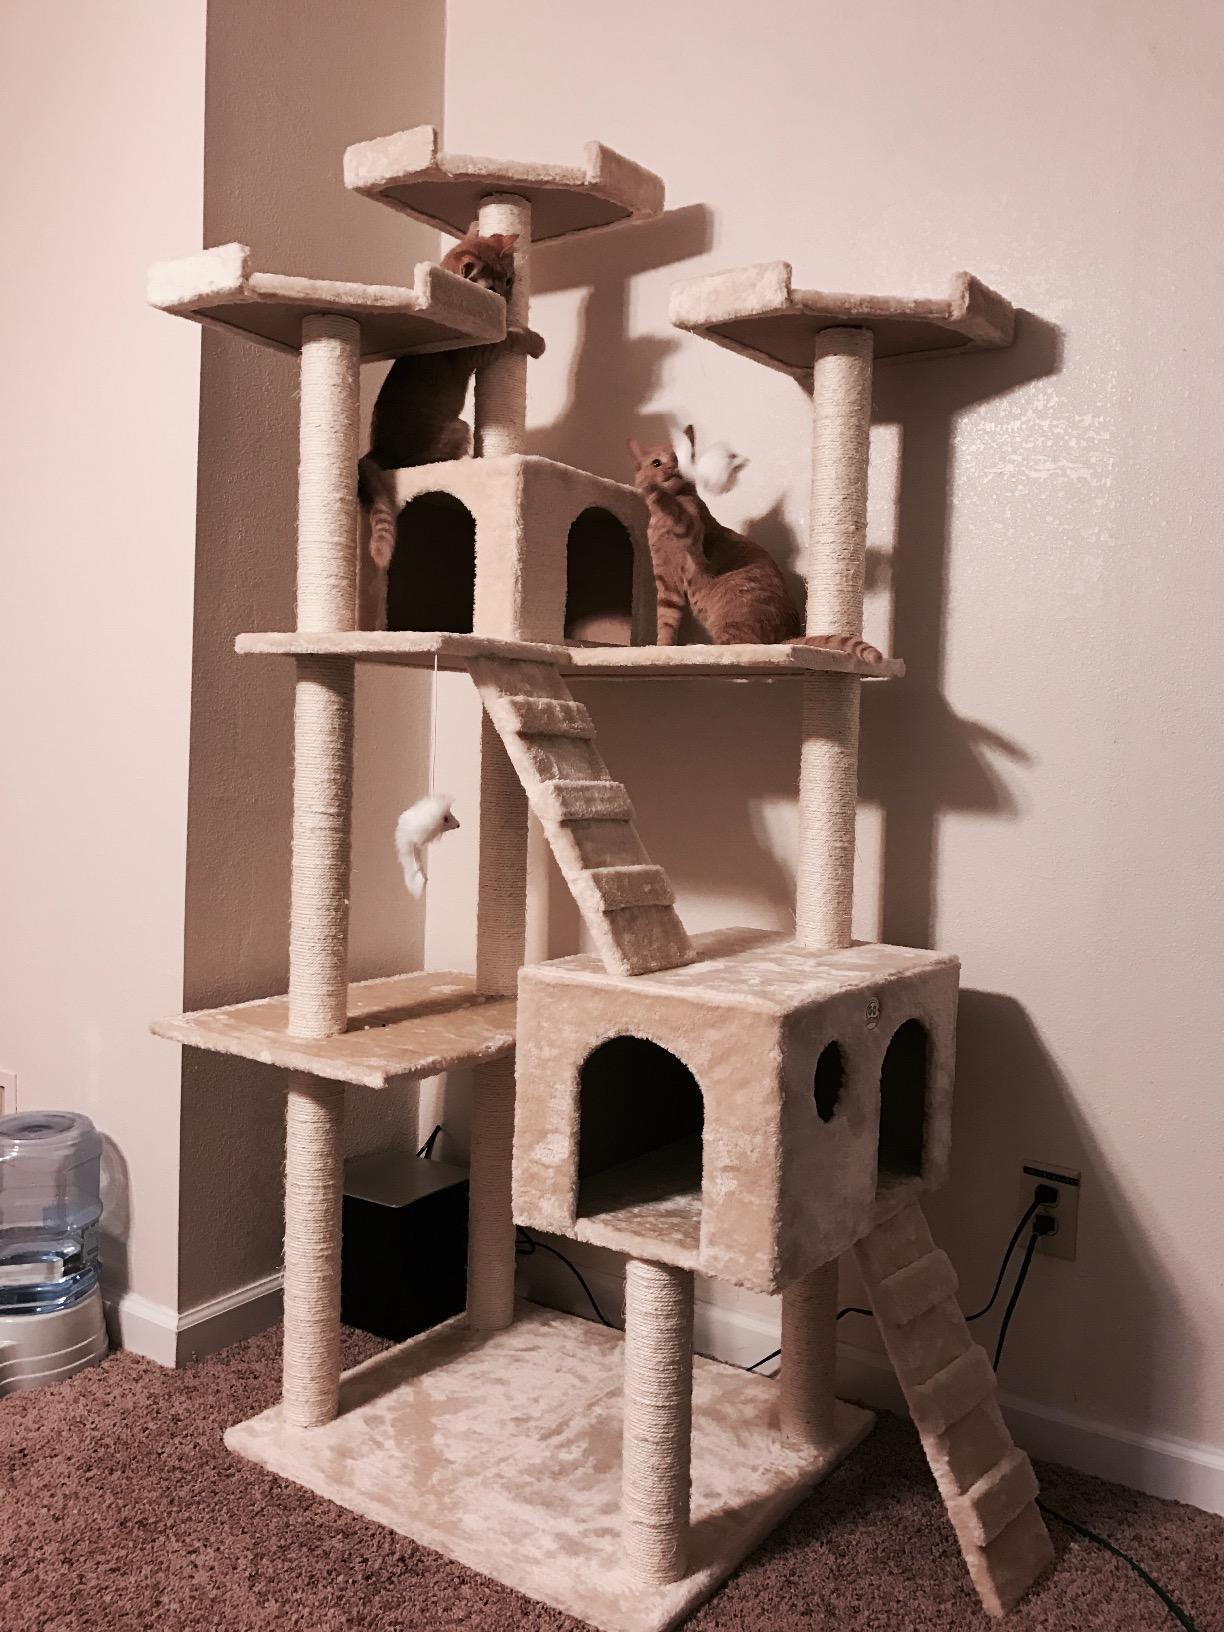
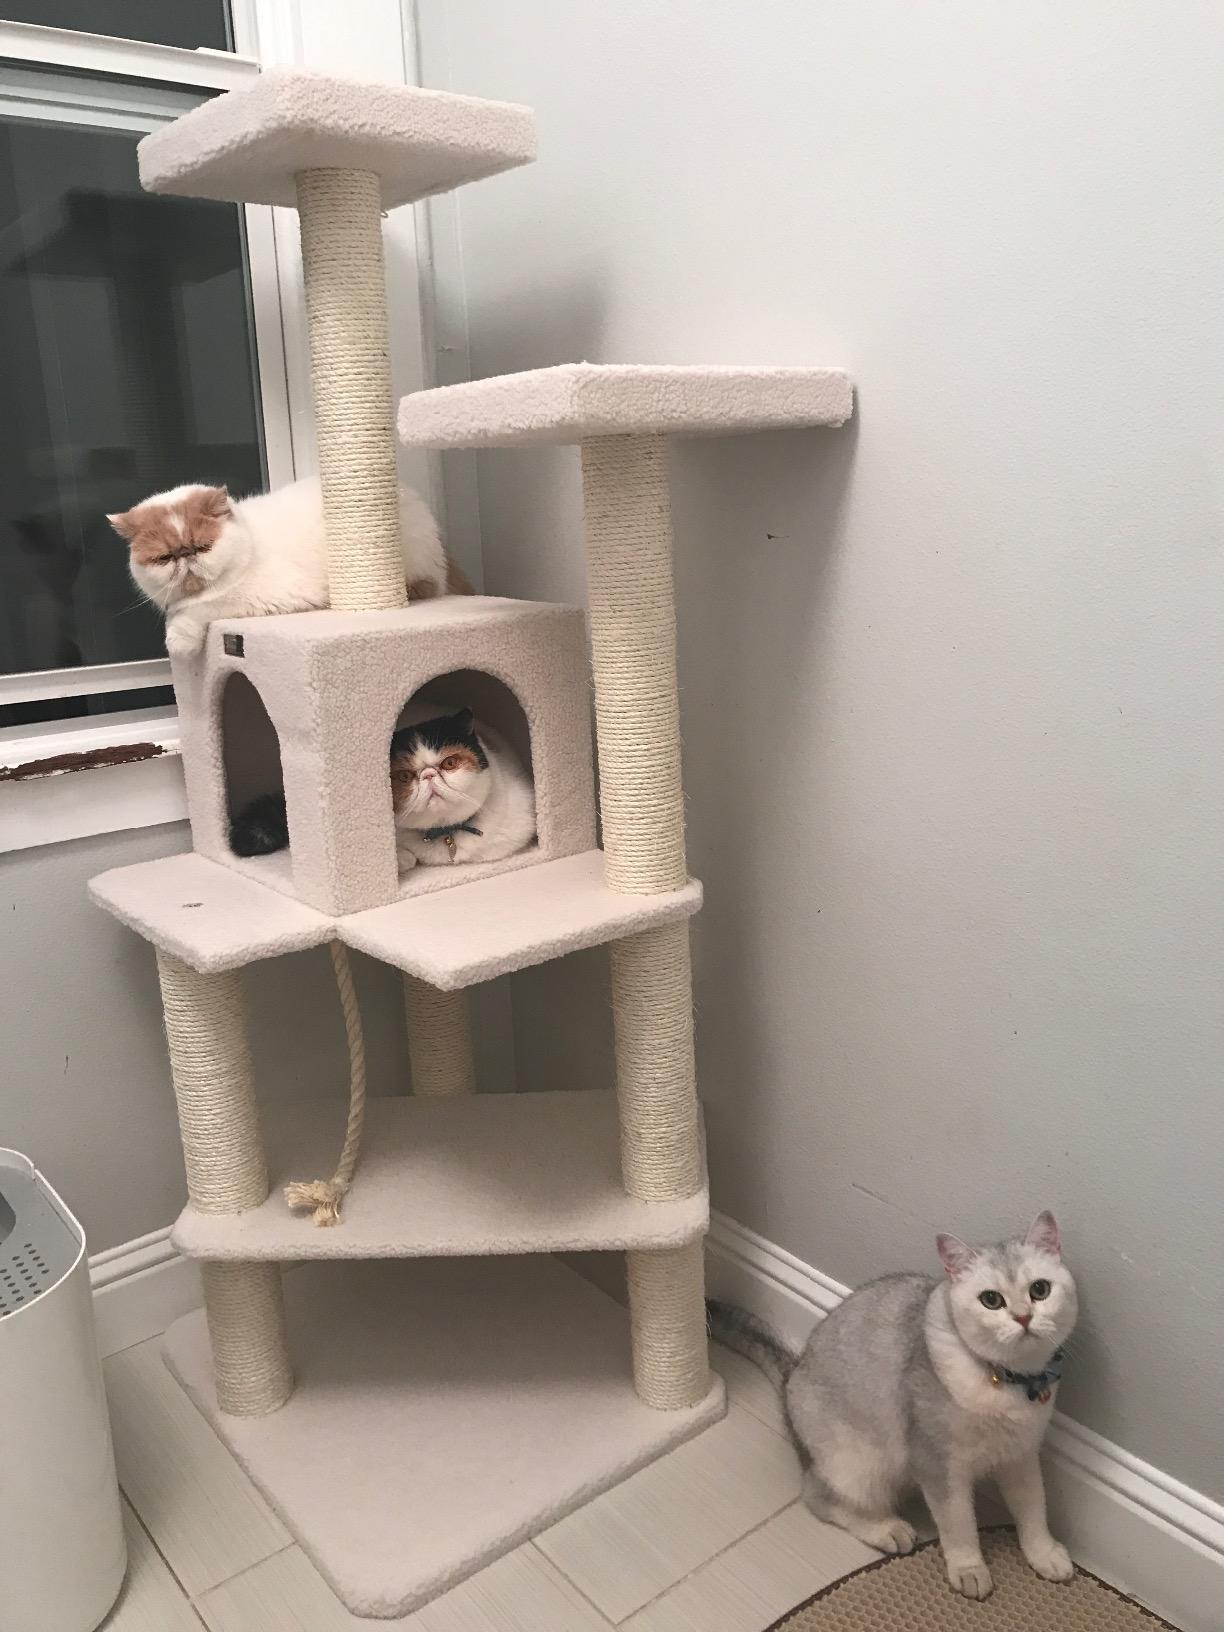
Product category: items_cat tree
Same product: no